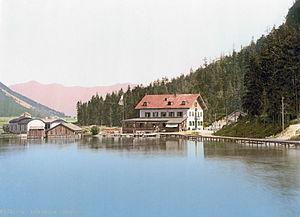
Eben am Achensee est une commune autrichienne du district de Schwaz dans le Tyrol.